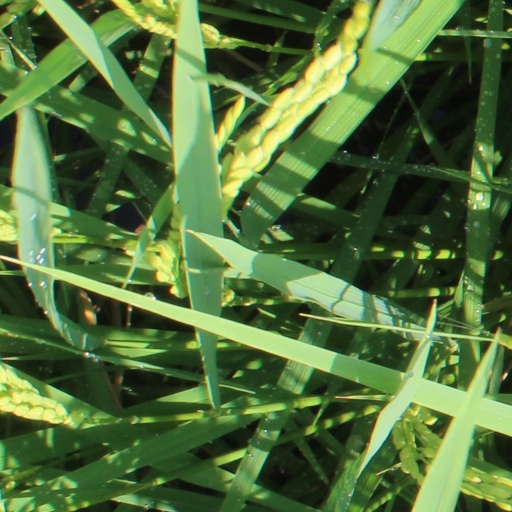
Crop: rice